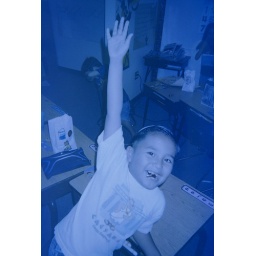
My son Andy is the one hiding his face in the background. Cross-processed disposable 35mm camera.